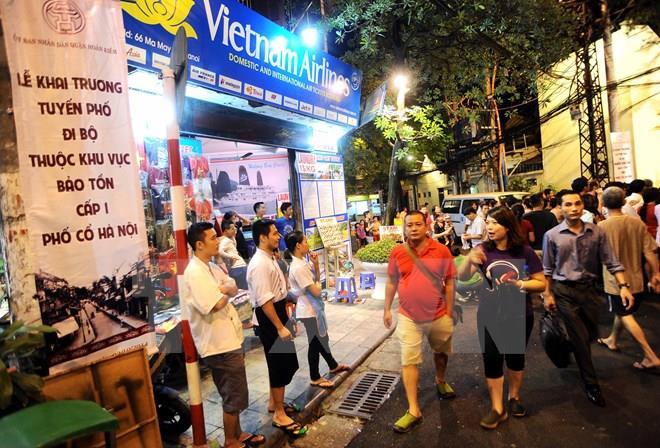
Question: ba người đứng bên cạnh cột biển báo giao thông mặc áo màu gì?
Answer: trắng